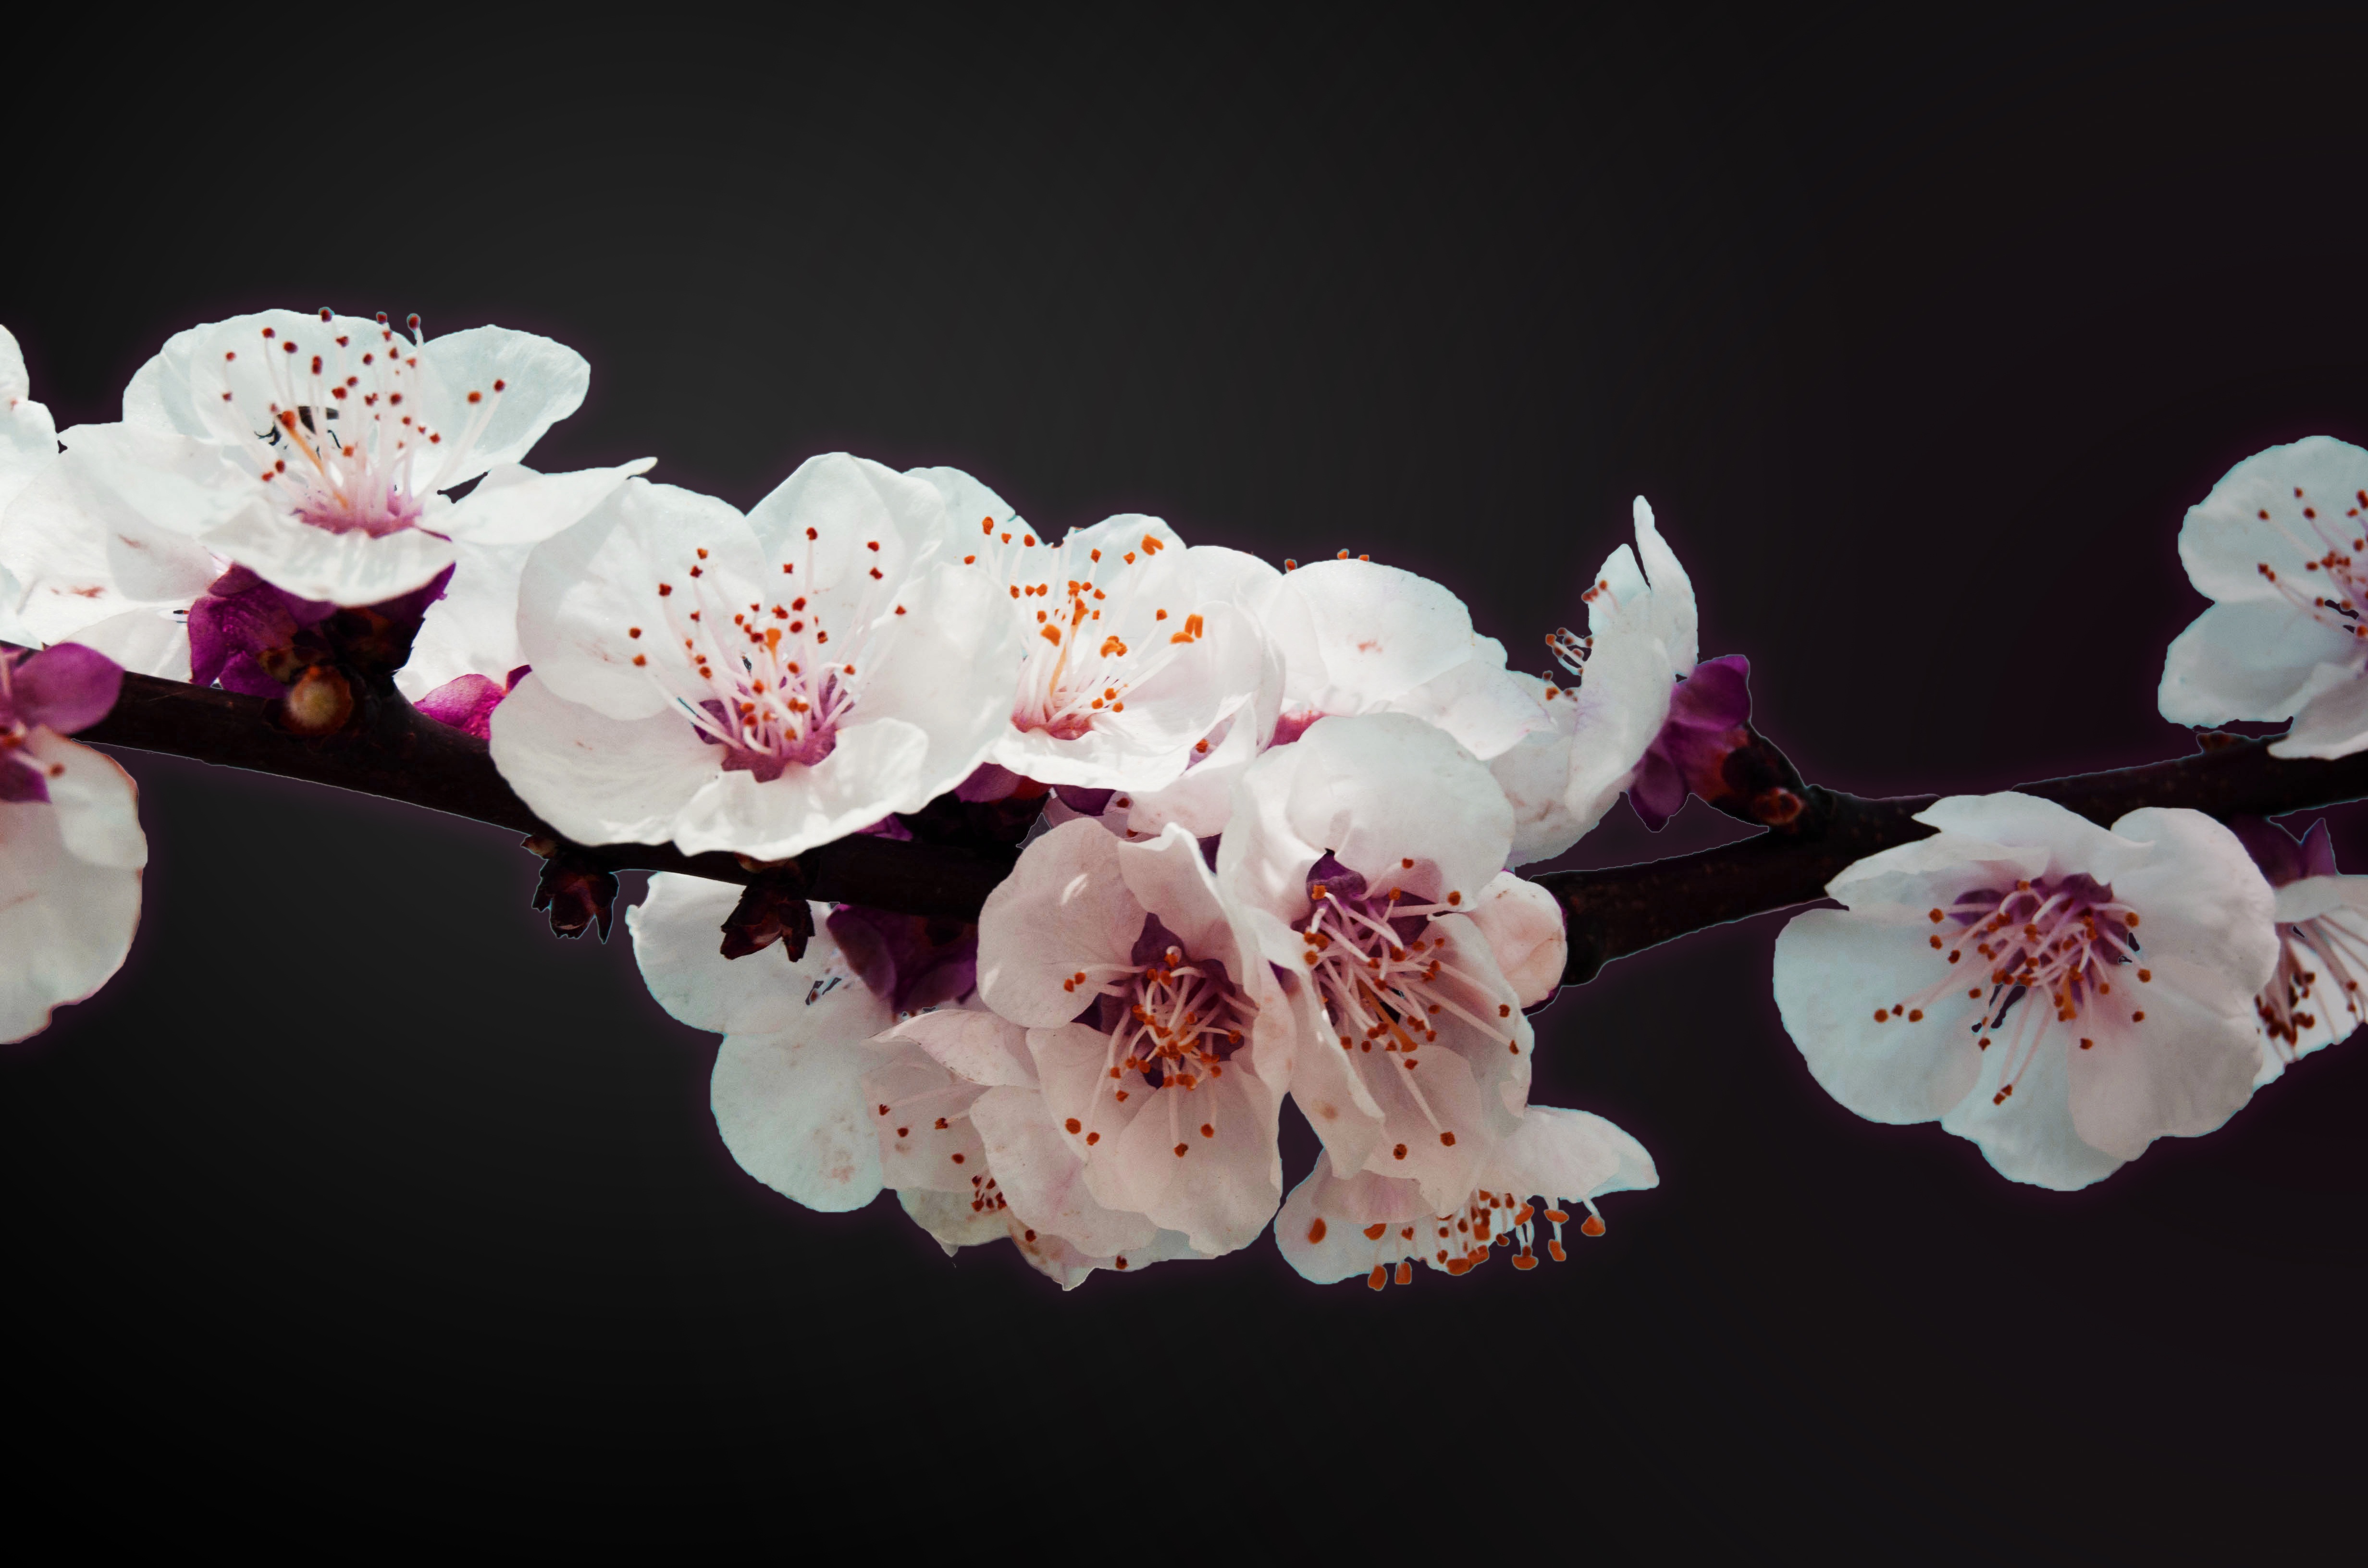
branch, blossom, plant, white, photography, flower, purple, petal, floral, food, spring, produce, natural, pink, flora, cherry blossom, flowers, close up, macro photography, flowering plant, rose family, land plant